David Costa (graphic designer)

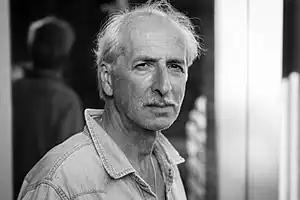
2016 photo by Judith Costa

David Costa (born 18 November 1947) is an English graphic designer, art director and musician. Notable design collaborations include those for Queen, Elton John, Anastacia, Eric Clapton, George Harrison, The Beatles, The Moody Blues, Genesis, The Rolling Stones and Phil Collins.